Isui-en

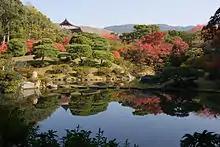
View of Isui-en Garden during early fall, towards the "Nandaimon" gate, and hills of Nara

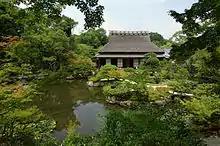
One of the tea houses

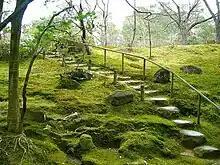
A path through the garden moss

The site of the western garden originally formed part of Manishu-in, a minor temple which was part of the larger temple of Kofuku-ji. The ground was bought in the 1670, during the Enpō era by Kiyosumi Michikiyo, a wealthy tanner. He restructured the gardens between 1673 and 1681 and built two houses: the Sanshu-tei and Tei-shu-Ken, as the family home. These were built with thatched roofs. The name Sanshu-tei ("house of the three wonders") was given by Mokuan, the large priest of the Manpuku-ji temple of the school Zen Oubaku with Uji.